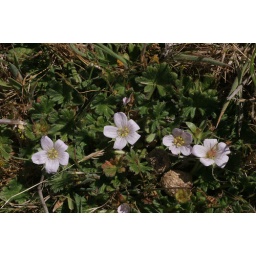
red stigma, amber anthers, green leaves. Plants grow in roundish clumps here in the grassland